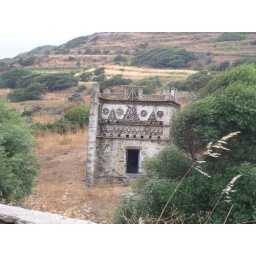
pigeon houses dot the entire island. Actually built and decorated by the Venetians just for pigeons.